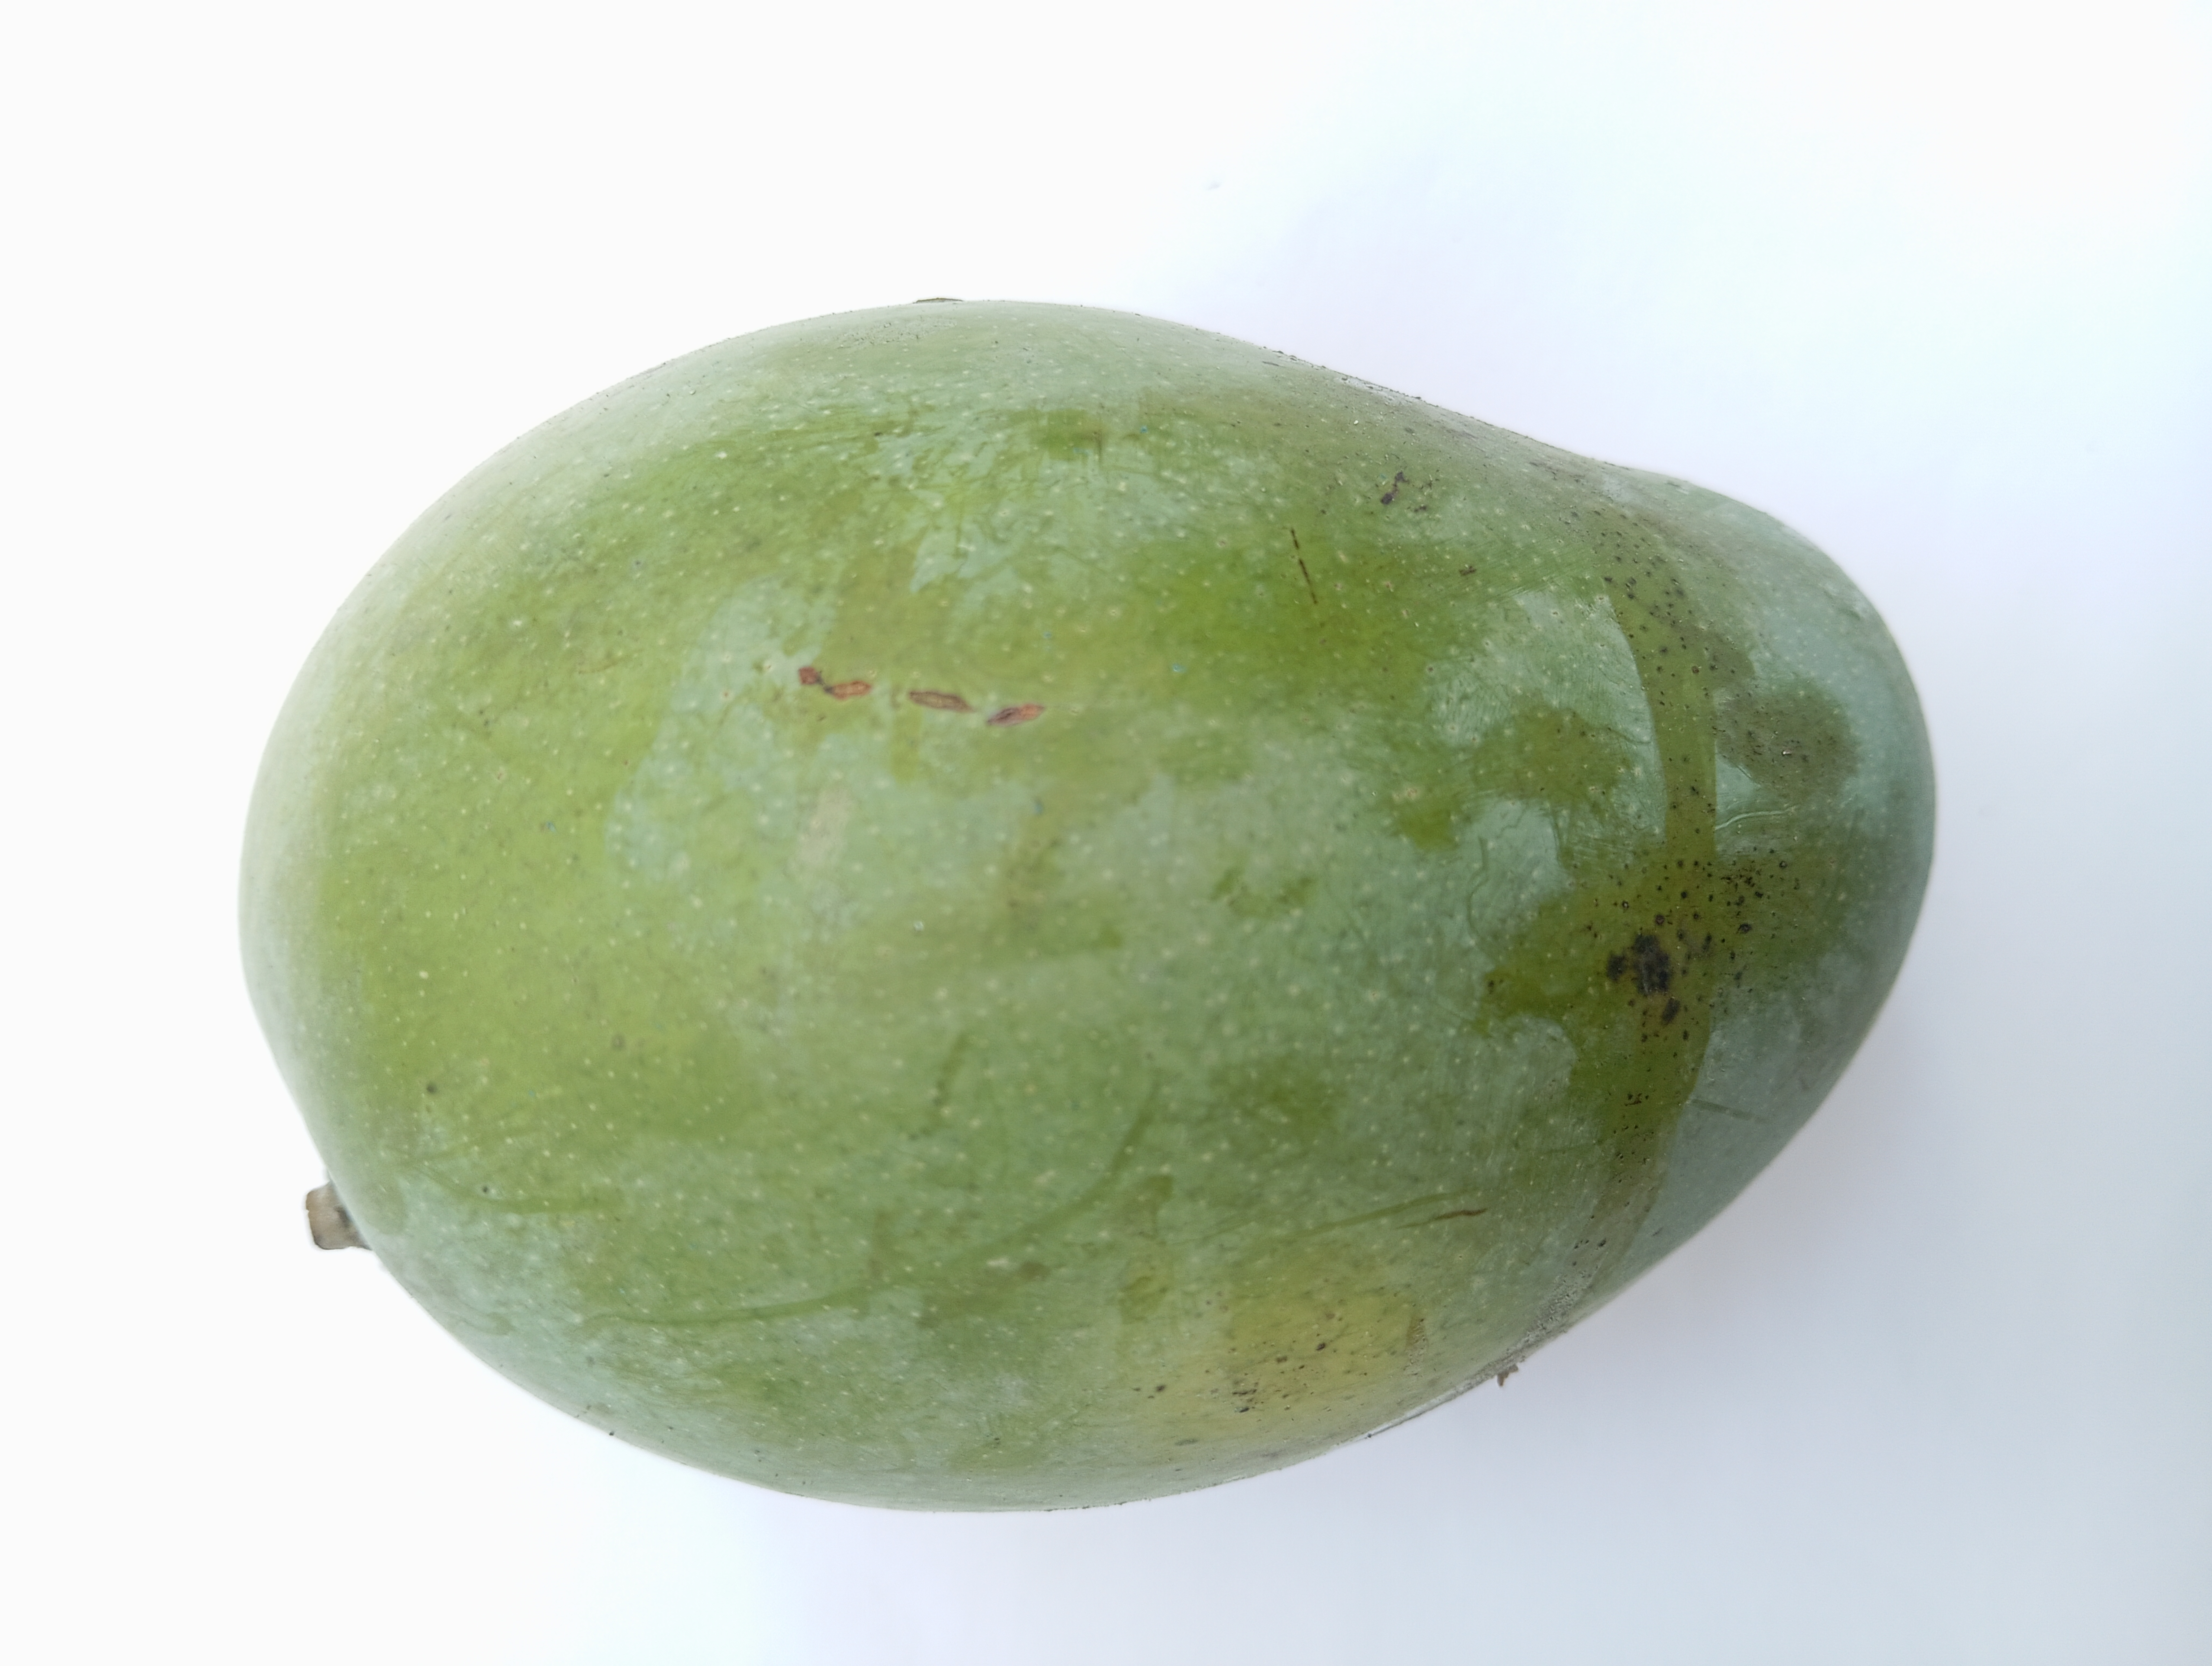
Mango variety: Amrapali